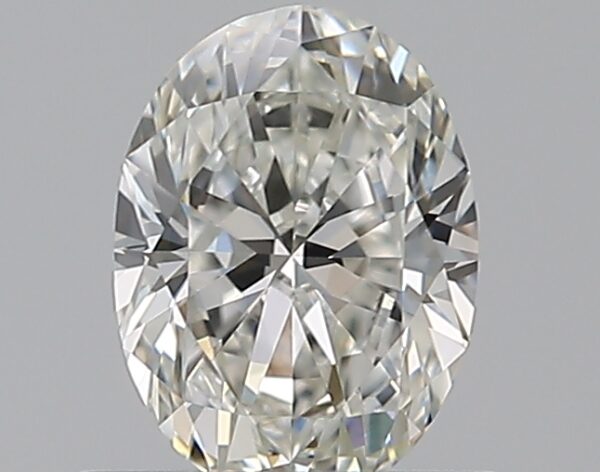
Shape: oval
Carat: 0.5
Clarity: VVS2
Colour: H
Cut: EX
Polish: EX
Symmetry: VG
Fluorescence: N
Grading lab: GIA
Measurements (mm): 6.03 x 4.4 x 2.75